James Allen Ward

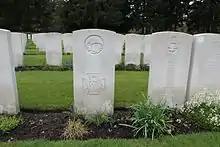
Ward's grave in Hamburg, Germany

Widdowson and Ward flew their sixth and last mission together on 7 July during a raid on Münster. While returning home over the Zuider Zee on the Dutch coast, Ward's Wellington was attacked by a German Bf 110 night fighter. A fuel tank in the starboard wing was ruptured, causing a fire around the rear of the starboard engine. After initial attempts to put out the flames using fire extinguishers directed through a hole made in the fuselage failed, Widdowson ordered the crew to bail out. However, Ward proposed that he climb out and try and smother the fire using an engine cover. He crawled out through the astrodome on the top of the fuselage, secured by a rope. Making his way down the side and along the wing of the aircraft, he kicked or tore holes in the fuselage's covering fabric with a fire axe to give himself hand-and foot-holes.